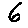
Label: 6